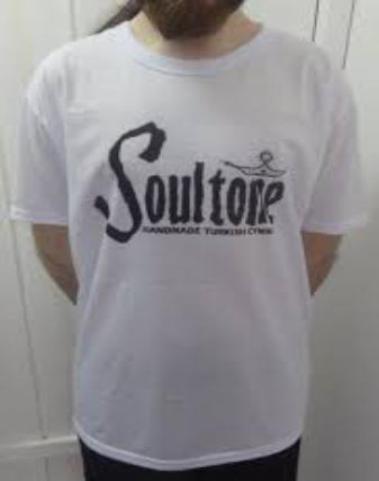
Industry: Leisure